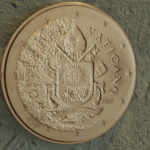
Coin value: 1cent
Country: va
Edition: 2017